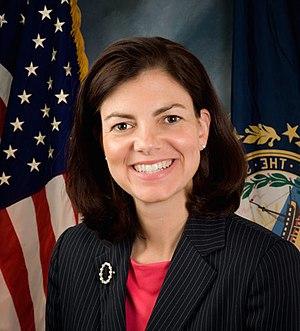
Le New Hampshire élit deux membres du Sénat des États-Unis : un sénateur de classe 2 et un sénateur de classe 3.